Al-Mufti House

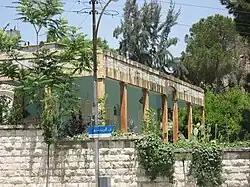
Al-Mufti House

The Mufti House is a house located at the intersection of Rainbow Street and Mango Street in the Jabal Amman neighborhood of Amman, Jordan. Like many other houses in Jabal Amman, such as the Mango House across the street, 70 years has given the house time for a significantly wooded front yard to develop. A stair-stepped stone wall covered in ivy separates it from the main street.